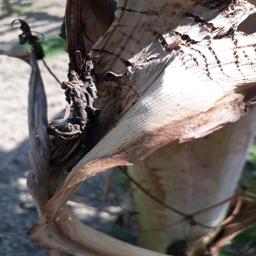
Label: BACTERIAL SOFT ROT